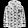
Label: Coat